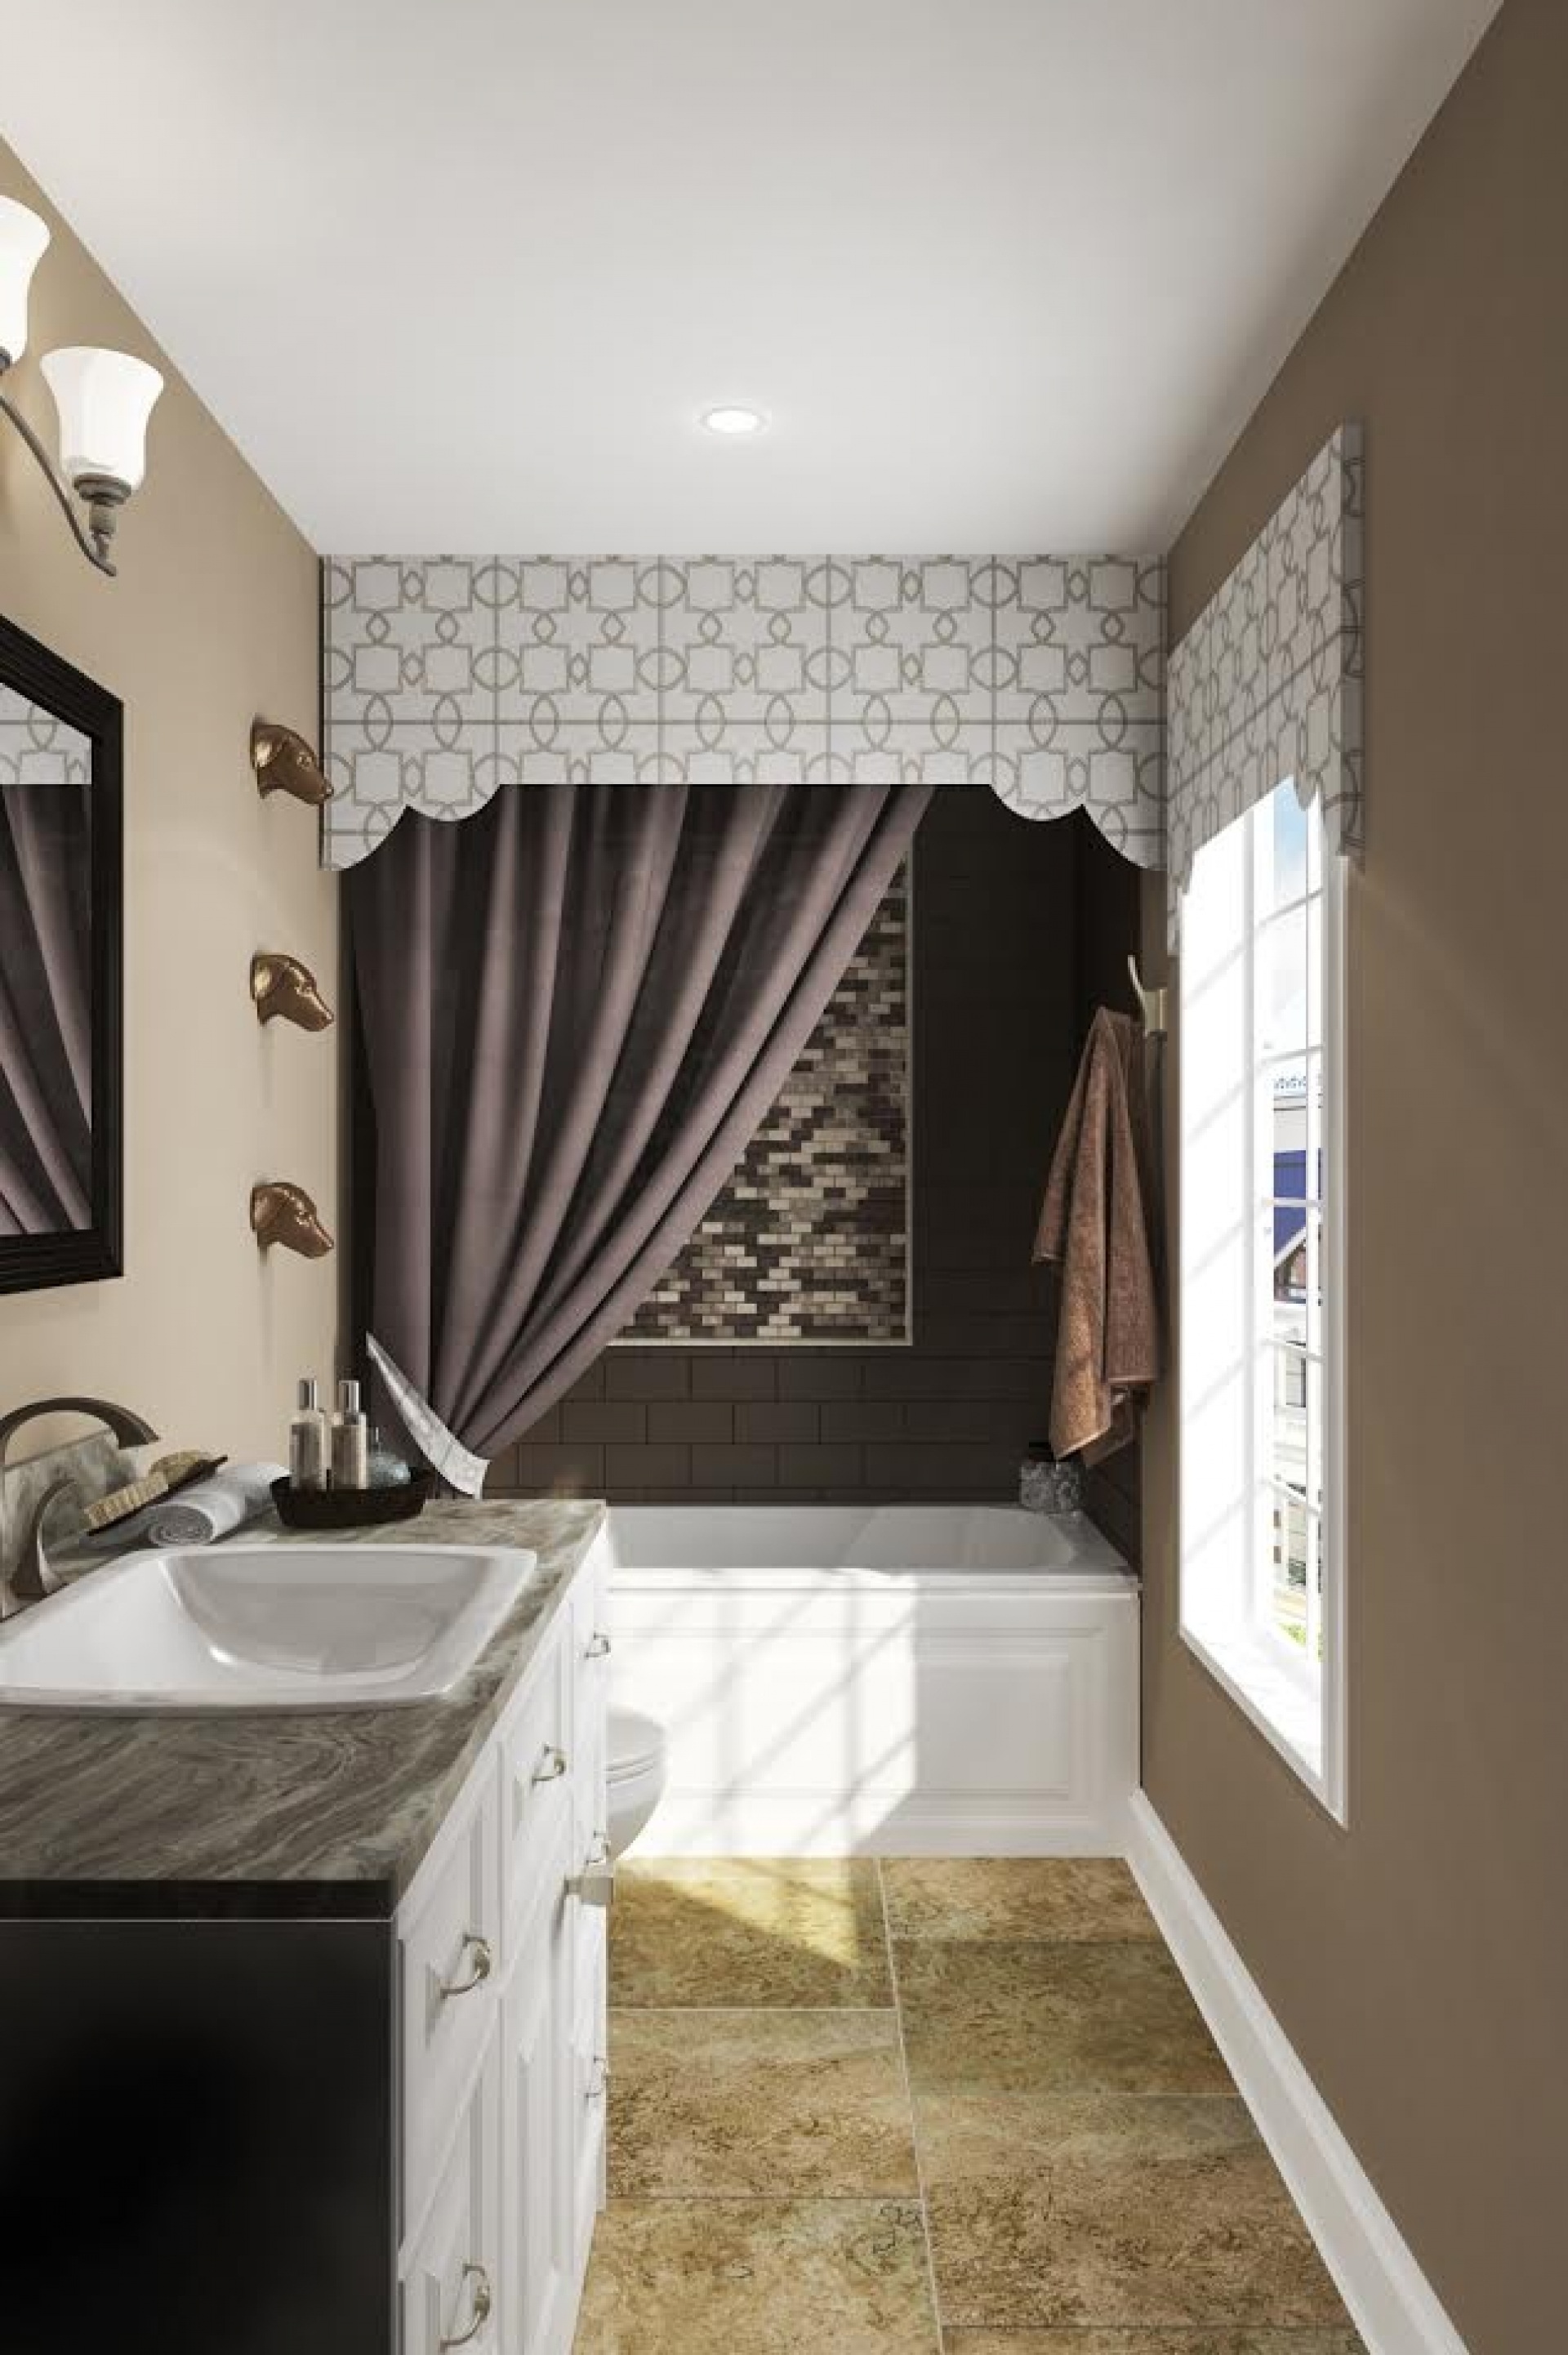
floor, home, ceiling, cottage, property, room, material, countertop, interior design, bathroom, design, estate, real estate, flooring, remodeling, st louis remodeling, interior designer